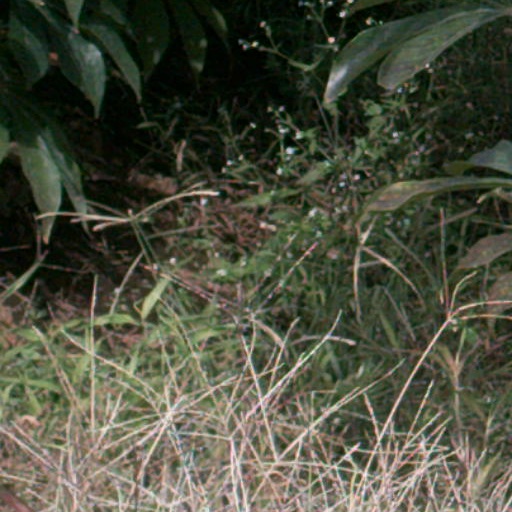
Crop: cassava